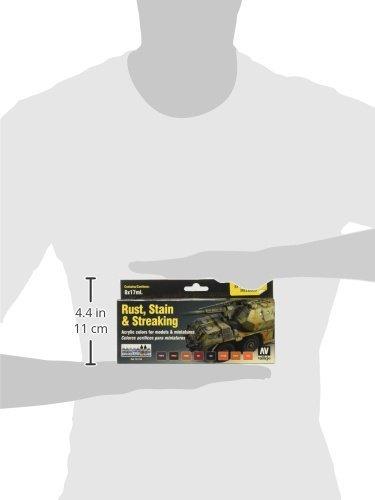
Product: Vallejo Rust, Stain and Streaking Set Paint Set
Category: Toys & Games | Hobbies | Hobby Building Tools & Hardware | Paints
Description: Each bottle contains an eyedropper device which keeps paint from drying.
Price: $22.95
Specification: ProductDimensions:8x4.2x1inches|ItemWeight:6.7ounces|ShippingWeight:8.8ounces(Viewshippingratesandpolicies)|DomesticShipping:ItemcanbeshippedwithinU.S.|InternationalShipping:ThisitemcanbeshippedtoselectcountriesoutsideoftheU.S.LearnMore|ASIN:B00PGPY4B0|Itemmodelnumber:VJ70183|Manufacturerrecommendedage:15yearsandup